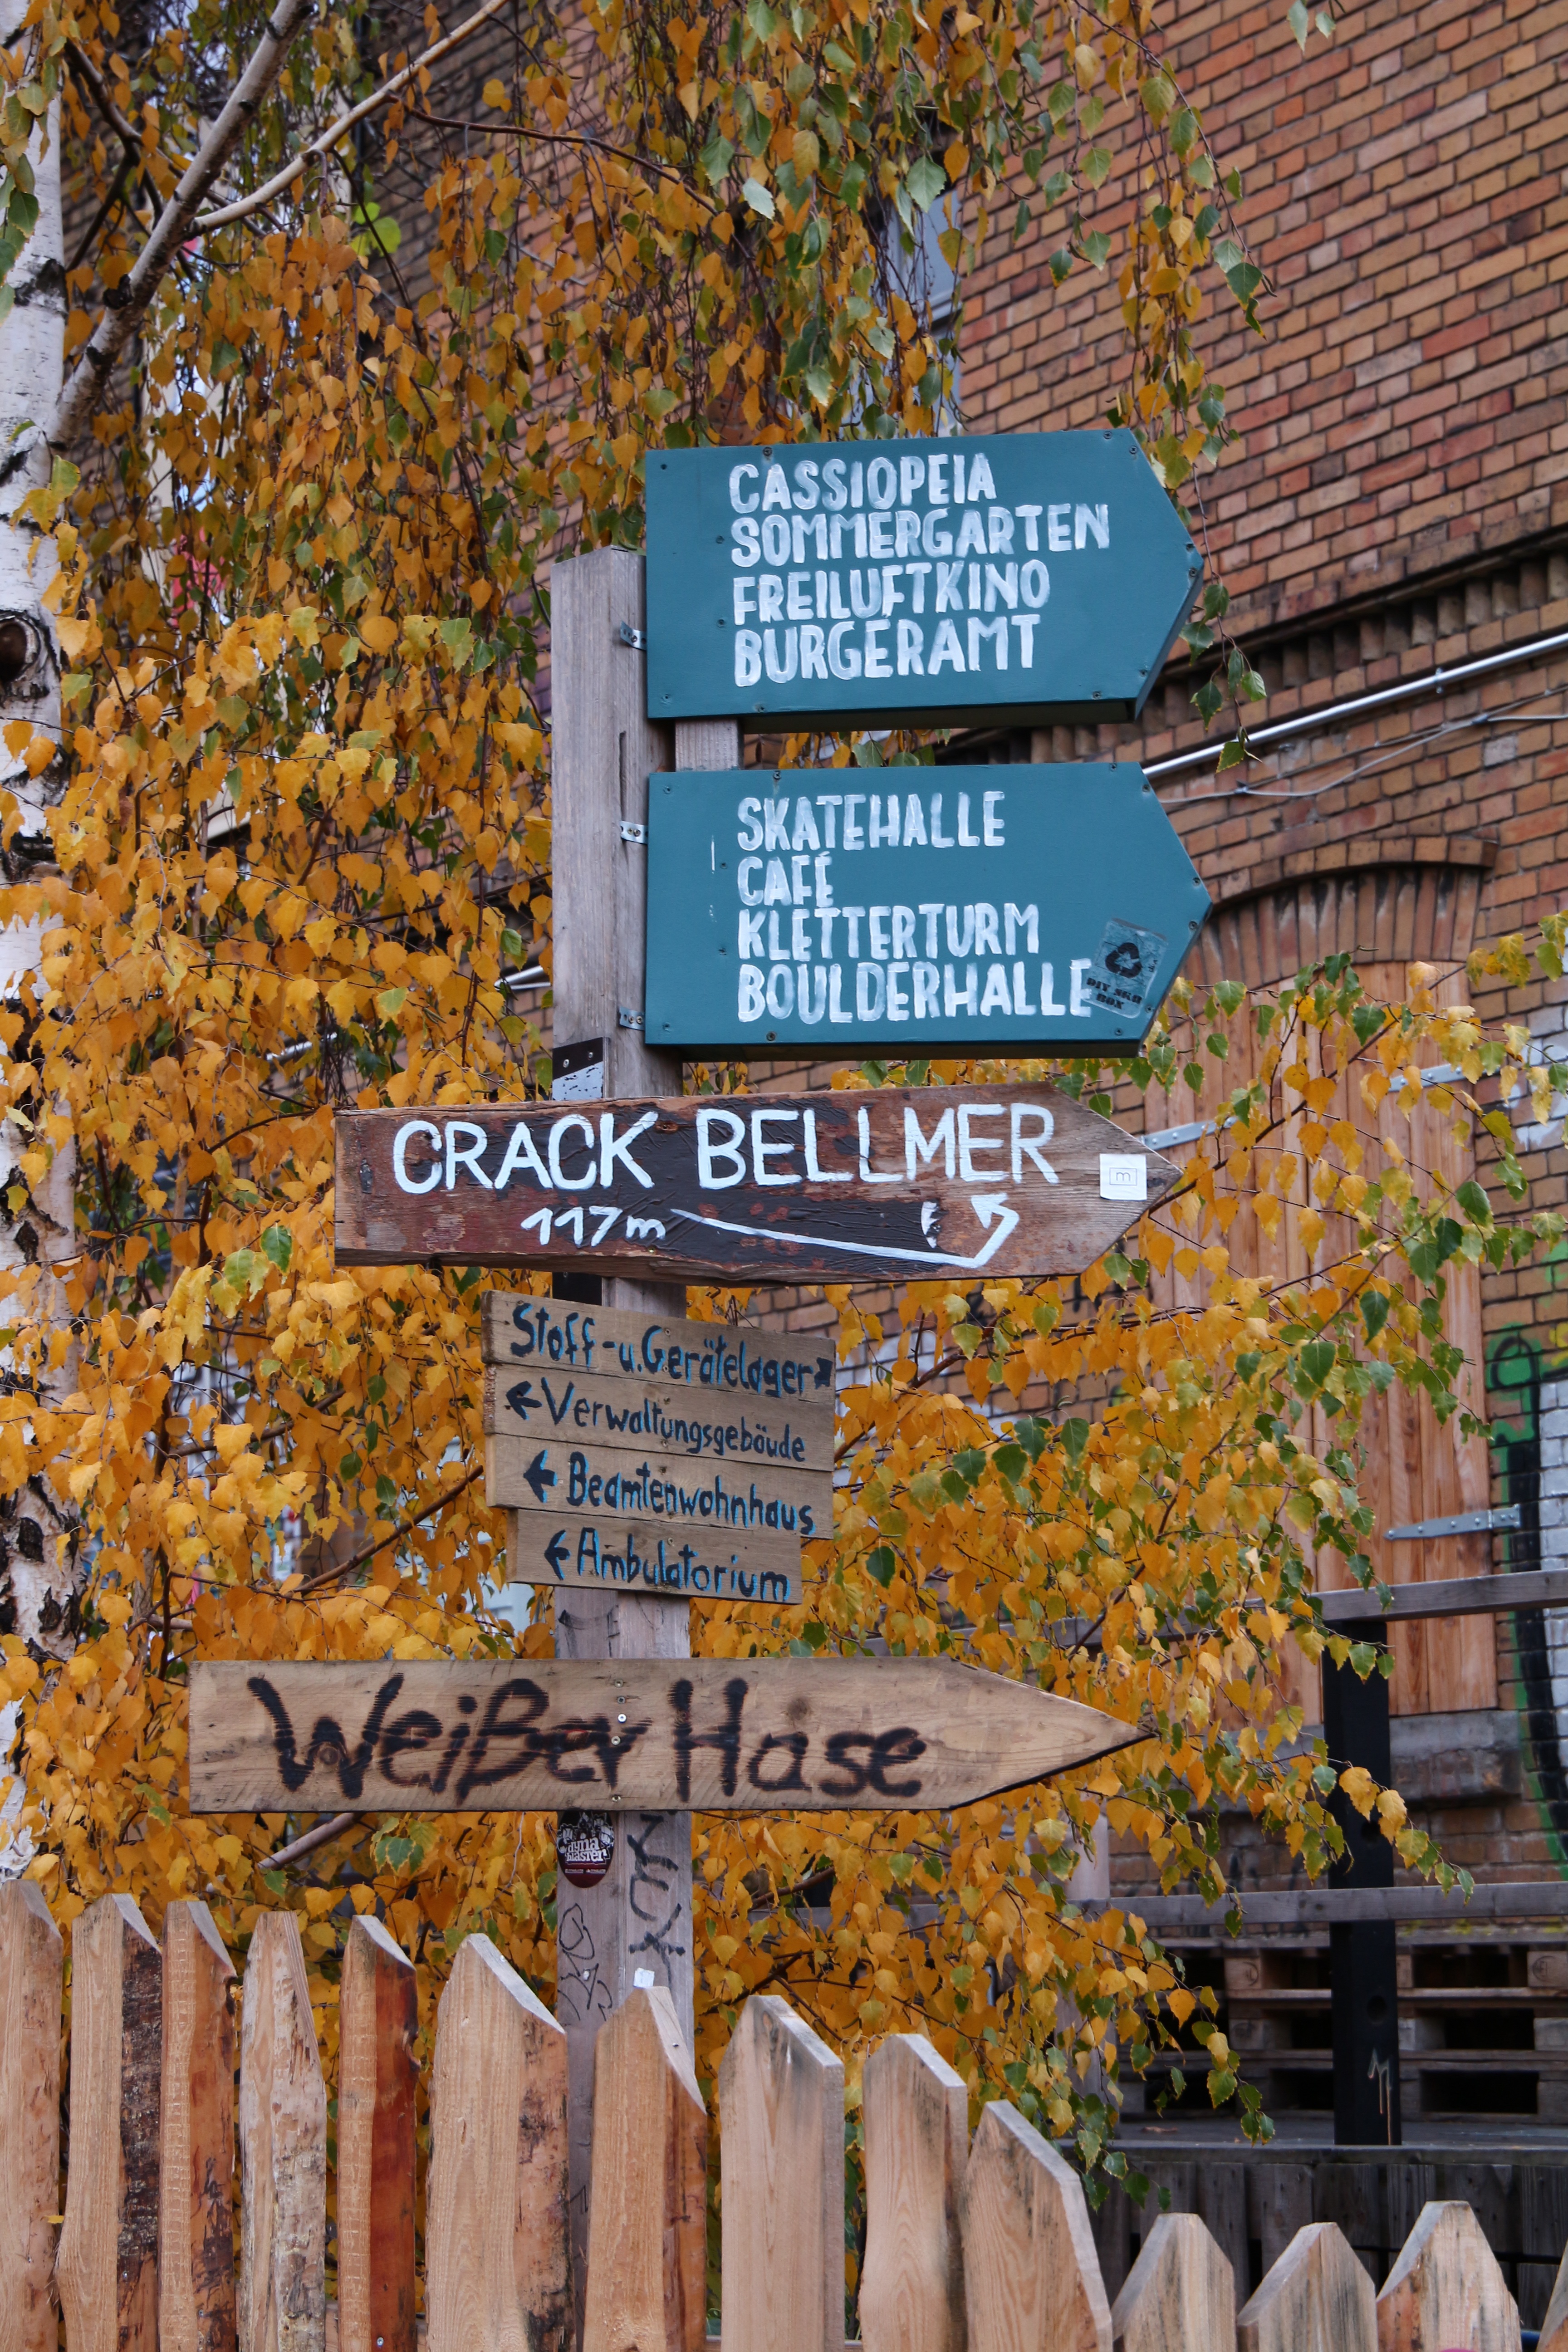
tree, wall, direction, autumn, season, note, arrow, art, directions, shield, signs, berlin, directory, away, where, neighbourhood, signposts, wise direction, path direction, direction indicator, urban area, leading the way